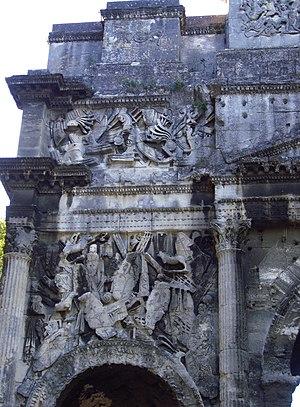
L'arc antique d'Orange ou, communément arc de triomphe d'Orange est un arc monumental romain du début du Iᵉʳ siècle, qui marque l'entrée nord d'Arausio sur la Via Agrippa.